Hywel Sele

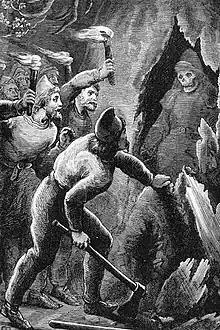
The discovery of the body of Hywel Sele in the Nannau Oak

Hywel Sele (died c. 1402) was a Welsh nobleman. A cousin of Owain Glyndŵr, Prince of Wales, he was a friend of Henry IV of England and opposed his cousin's 1400–1415 uprising. Sele was captured by Glyndŵr but is said to have accepted an invitation to hunt with his cousin on the Nannau Estate. Sele attempted to kill Glyndŵr but failed and was himself killed, his body being hidden within the hollow of an oak tree. The oak is subsequently said to have been haunted and was named Derwen Ceubren yr Ellyl ("The Hollow Oak of the Devils") or Ceubren yr Ellyll ("The Hollow Tree of the Ghost").